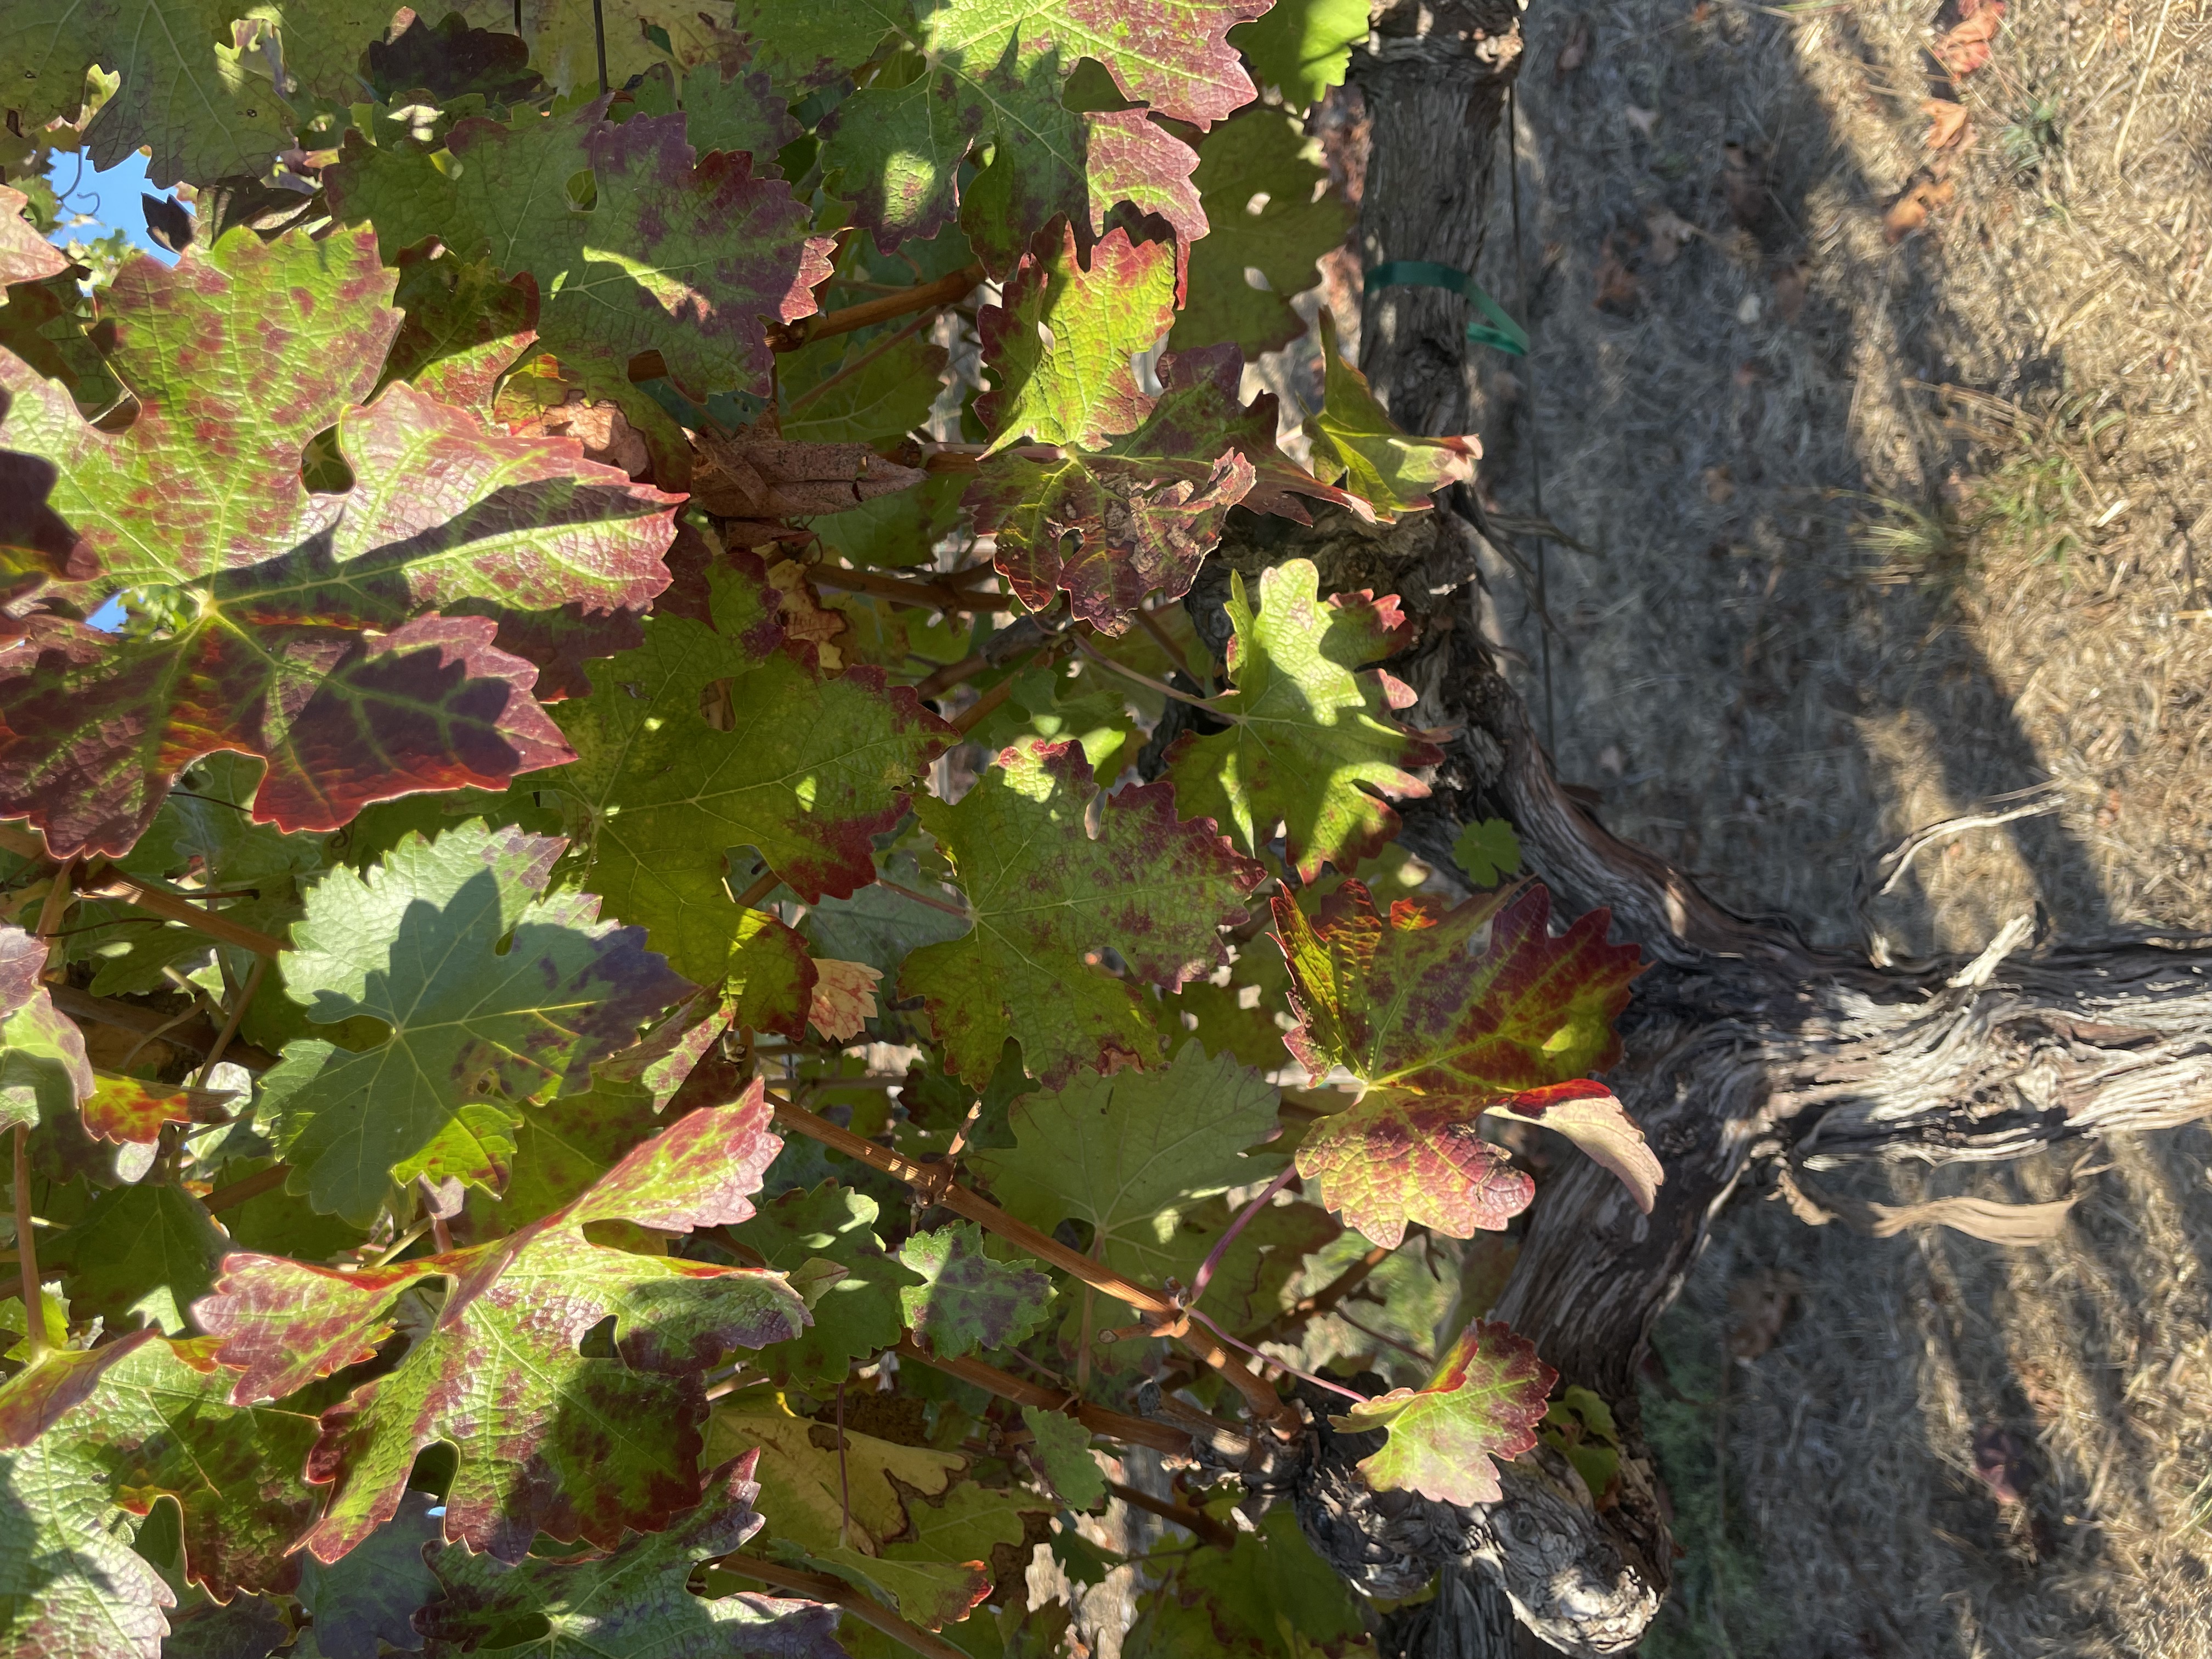
Label: Leafroll 3